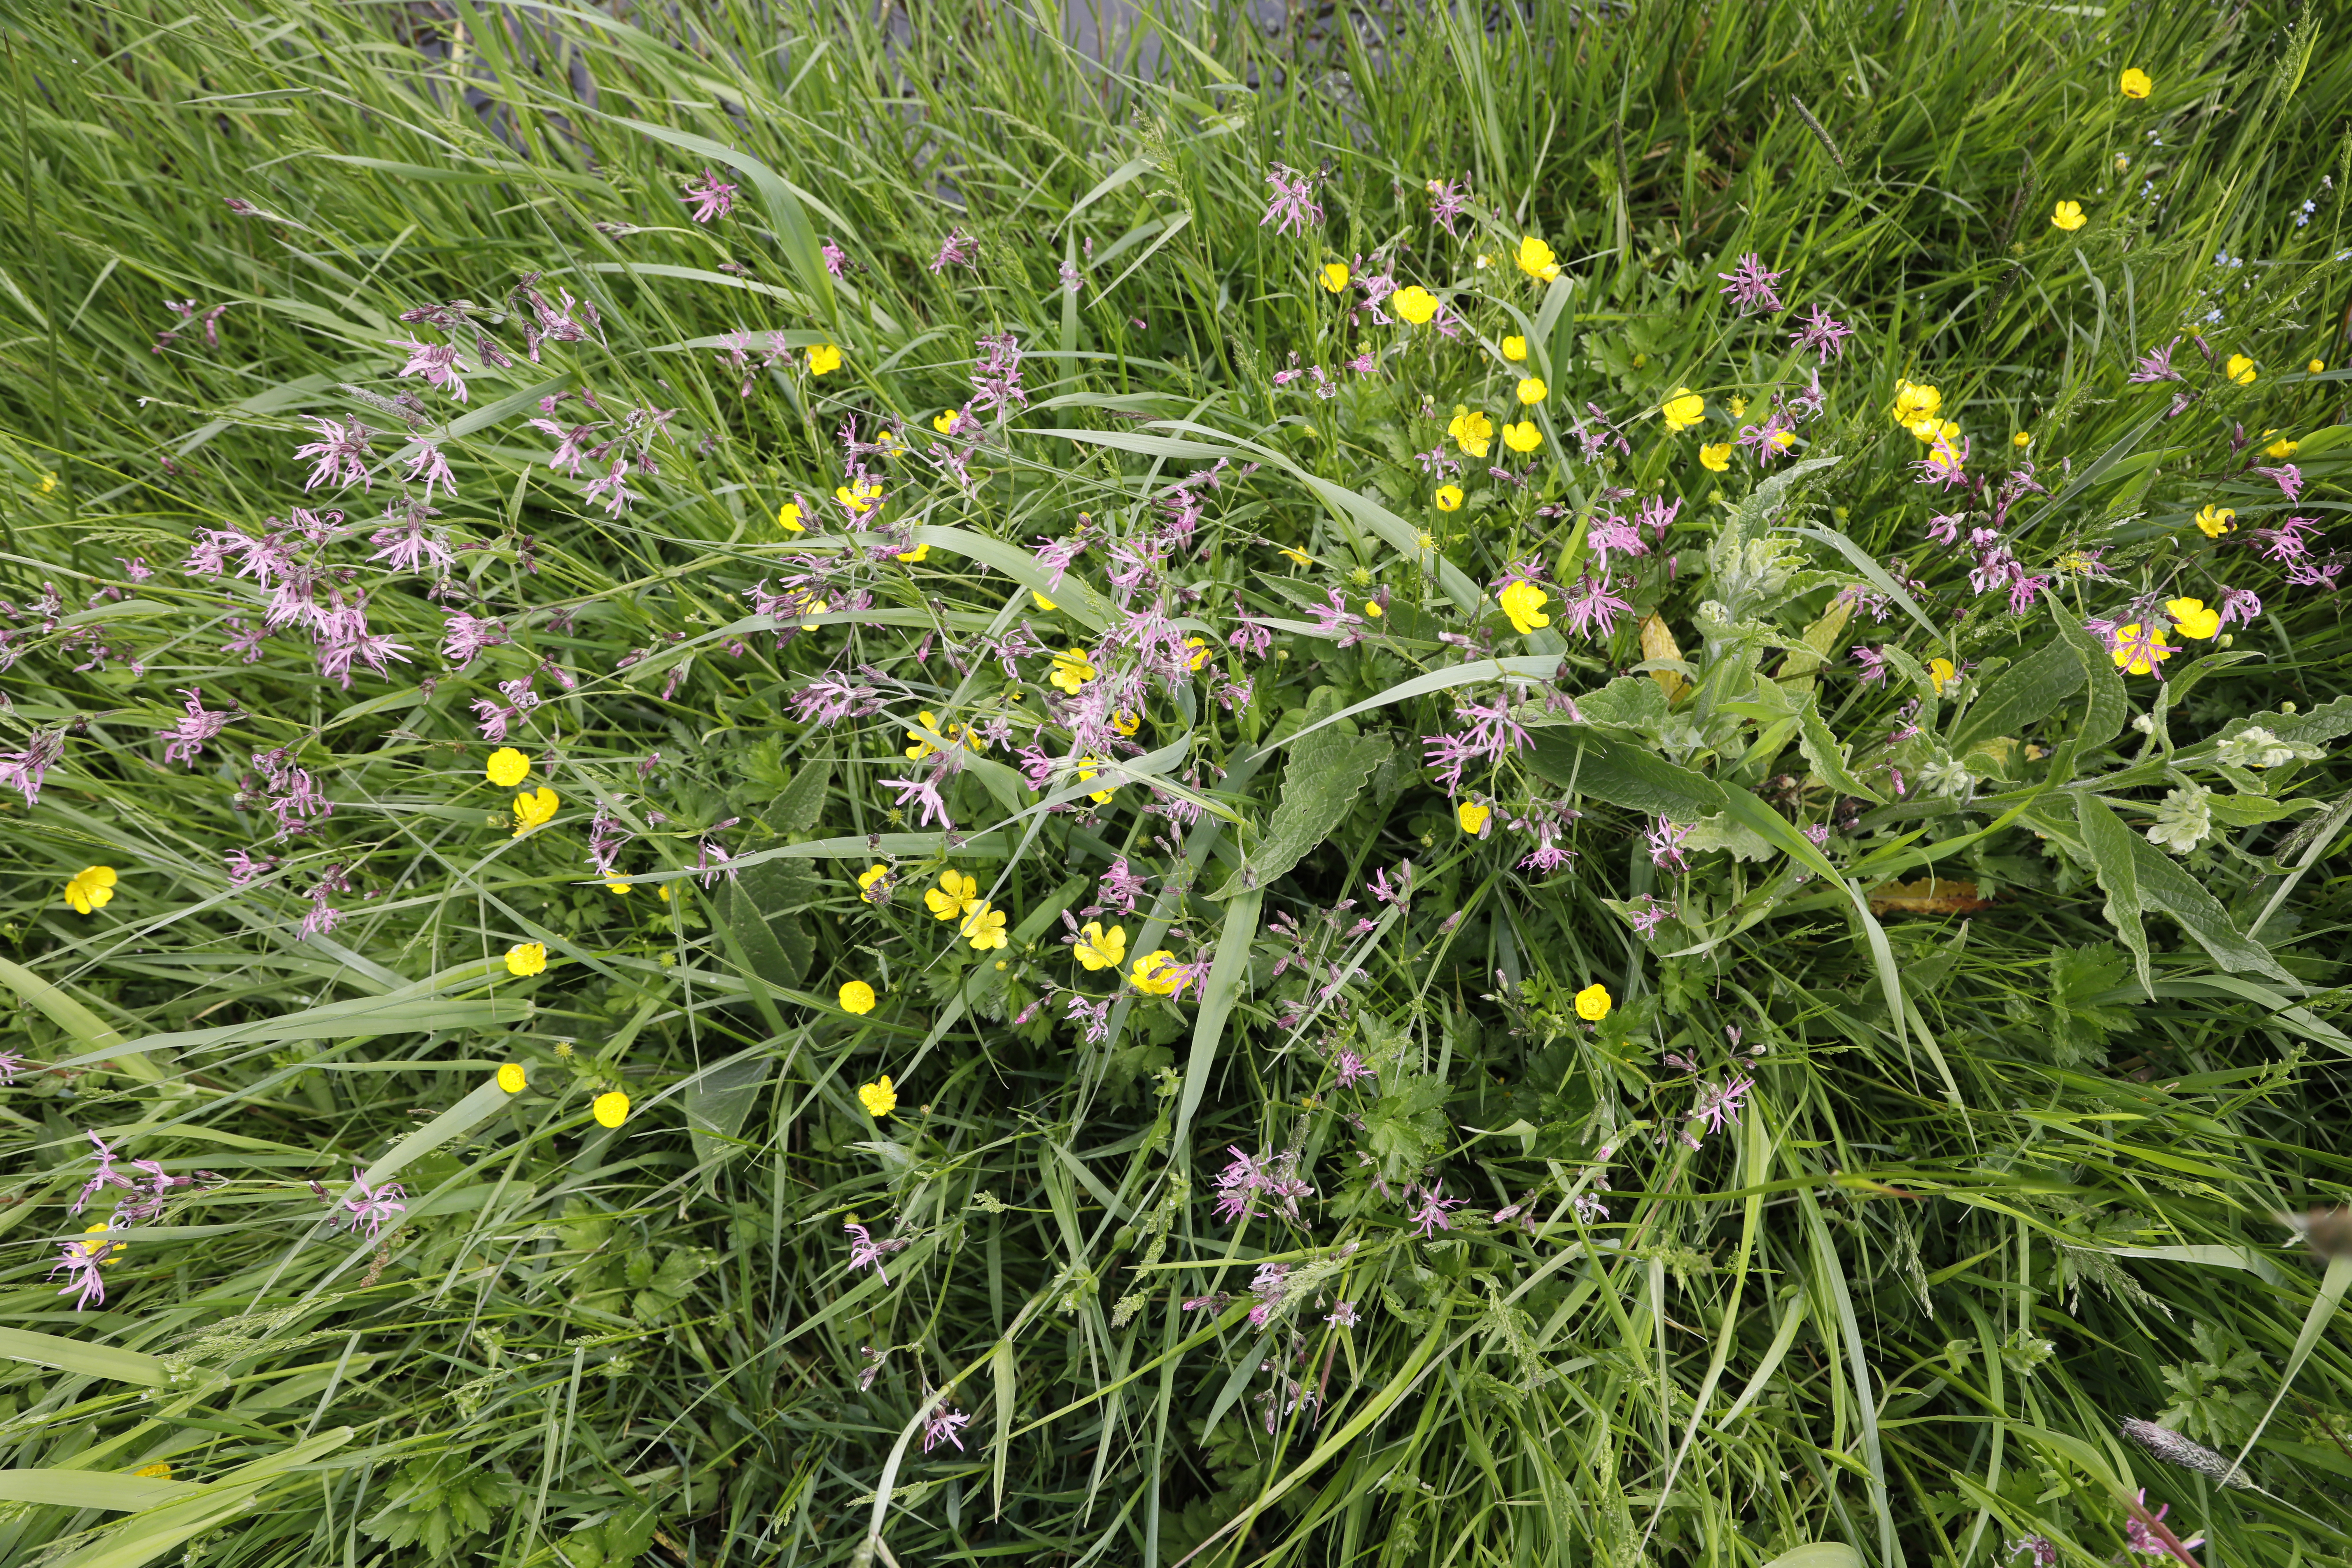
Plant species: Buttercup * (aggregate), Symphytum officinale, Myosotis scorpioides, Silene flos-cuculi